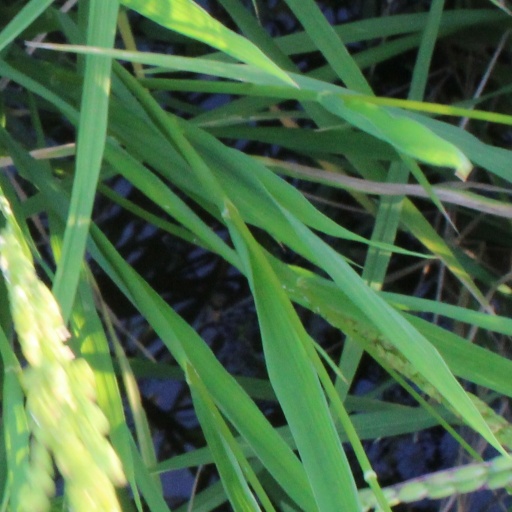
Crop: rice